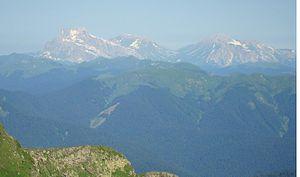
Le mont Ficht est un sommet situé dans les montagnes du Caucase de l'Ouest, dans la république d'Adyguée, au Sud-Ouest de la fédération de Russie.